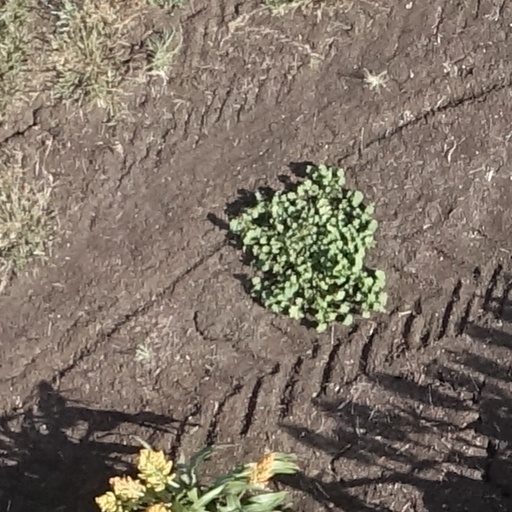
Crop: sorghum